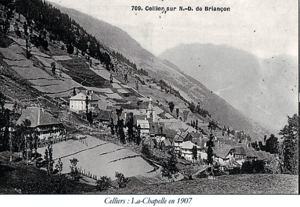
Chapelle en 1907 avec clocher à bulbe.
Celliers est une ancienne commune française du département de la Savoie. En 1972, la commune fusionne avec cinq autres communes pour former la commune de La Léchère.